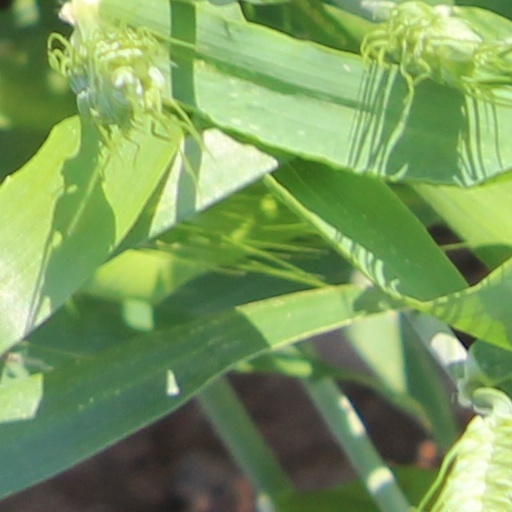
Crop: wheat